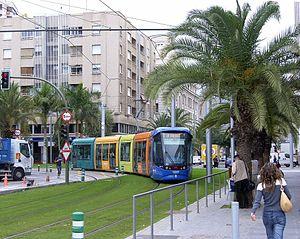
Tram Tenerife. Русский: Трамвай на Тенерифе